Road signs in South Korea

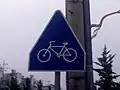
Sign for a bicycle crossing

Signs indicating dangers are triangular with a red border, yellow background and black pictograms. Mandatory instructions are white on a blue background, prohibitions are black on a white background with a red border, and supplementary information signs are rectangular with black text on a white background. Like other countries, the signs use pictograms to display their meaning. Any text included in signs will normally be in Korean and English. Signs are normally placed 1 to 2.1 meters high.